Solomon, King of Hungary

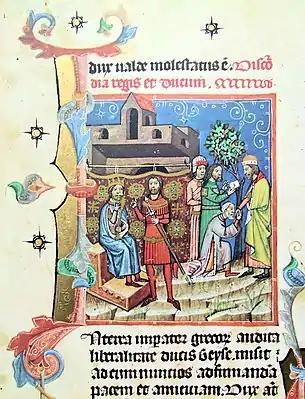
Count Vid incites Solomon against Duke Géza who receives the Byzantine envoys in the background (from the "Illuminated Chronicle").

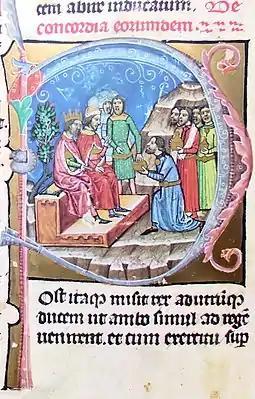
Solomon and Géza receive gifts from the locals at Niš (from the "Illuminated Chronicle").

Pecheneg troops pillaged Syrmia (now in Serbia) in 1071. As the king and the duke suspected that the soldiers of the Byzantine garrison at Belgrade incited the marauders against Hungary, they decided to attack the fortress. The Hungarian army crossed the river Sava, although the Byzantines "blew sulphurous fires by means of machines" against their boats. The Hungarians took Belgrade after a siege of three months. However, the Byzantine commander, Niketas, surrendered the fortress to Duke Géza instead of the king; he knew that Solomon "was a hard man and that in all things he listened to the vile counsels of Count Vid, who was detestable in the eyes both of God and men", according to the "Illuminated Chronicle".